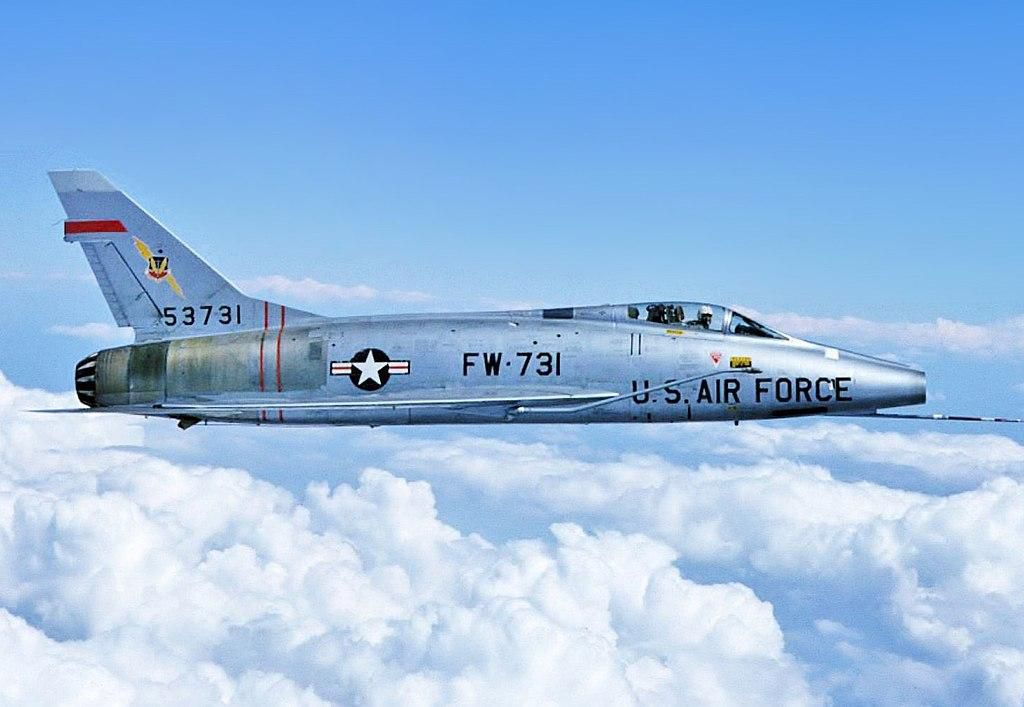
Vehicle type: Planes